Women Airforce Service Pilots

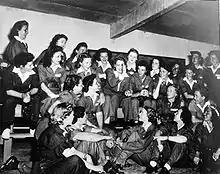
Jackie Cochran (center) with WASP trainees

The records of the WASP program, like nearly all wartime files, were classified and sealed for 35 years making their contributions to the war effort little known and inaccessible to historians. However, there were unofficial historians, like WASP Marty Wyall, who collected scrapbooks and newspaper clipping about what the WASP members had done and what they had gone on to do. Wyall also suggested in 1964, at a Ninety-Nines convention, that the remaining WASP members should meet up with one another every other year.